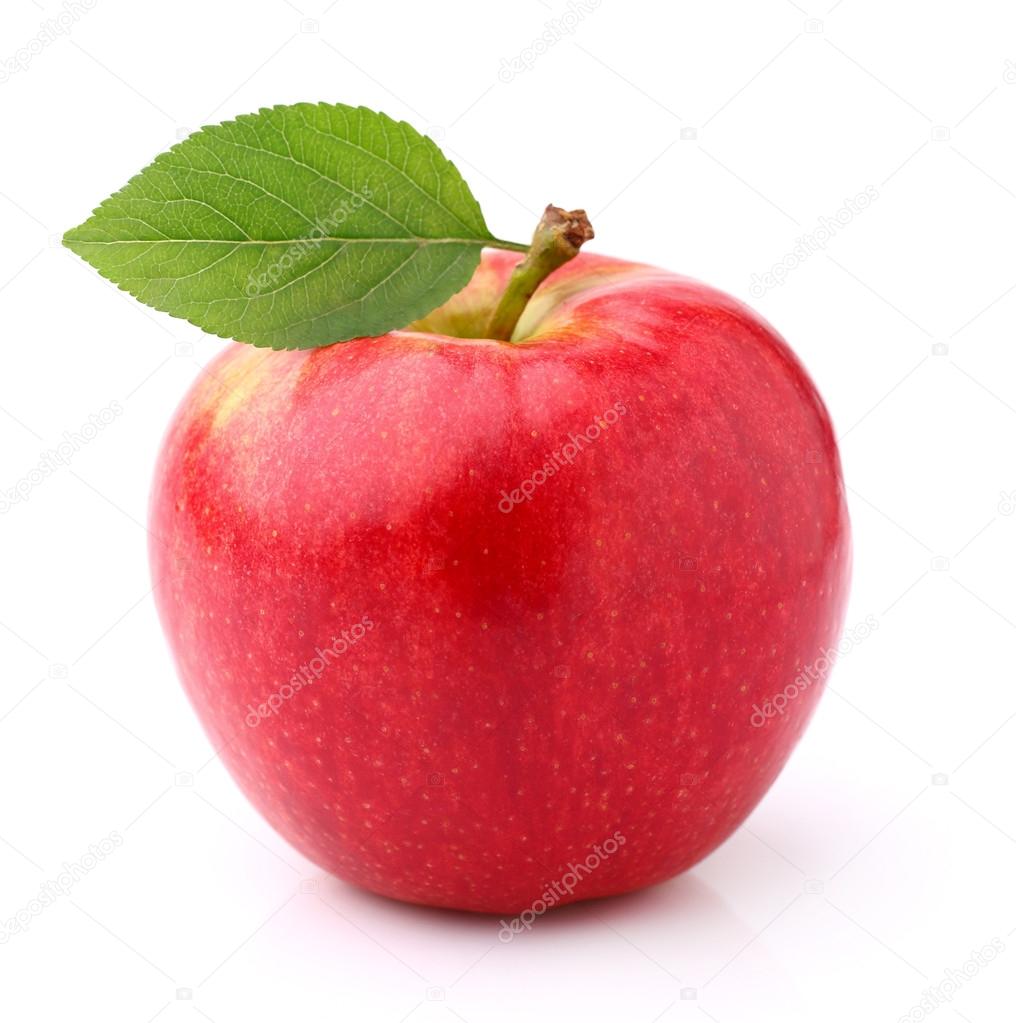
Labels: Apple leaf